Nicosia Atatürk Stadium

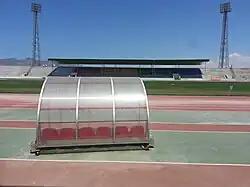
Atatürk Stadium

Nicosia Atatürk Stadium is a multi-purpose stadium in North Nicosia, Northern Cyprus. It is the largest stadium in Northern Cyprus. It is currently used mostly for football matches and hosted some matches for the 2006 ELF Cup. It also serves as the home of Çetinkaya and Yenicami of the KTFF Süper Lig and Gençlik Gücü of the KTFF Birinci Lig. The stadium holds 15,000 people, and has a tartan track that is used for athletics competitions and for walking by the locals. The stadium also hosts celebrations on national holidays, and dance shows, attended by thousands.